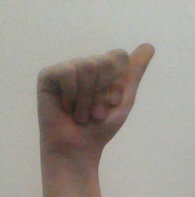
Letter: dhad